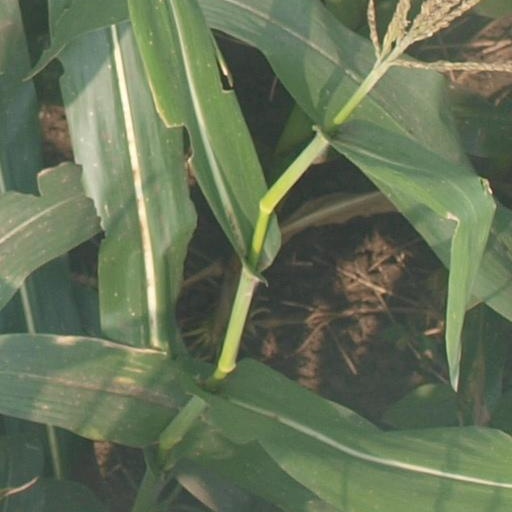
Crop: maize; corn